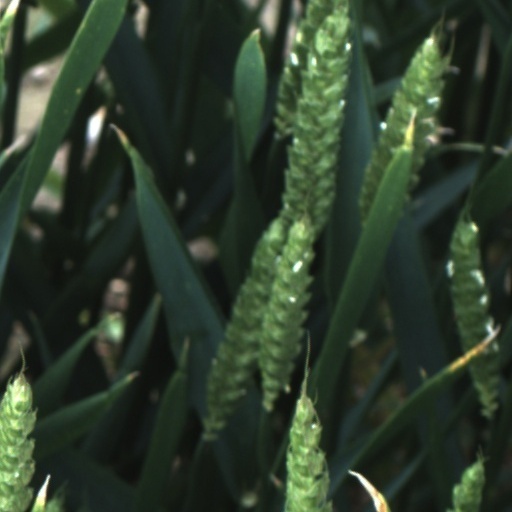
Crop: wheat